Ceolfrid Bible

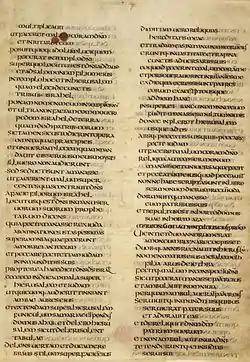
Folio 11r of the Ceolfrid Bible.

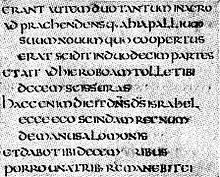
British Library Add MS 37777

The Ceolfrid Bible (London, British Library, Add MS 45025) is a fragment of a late 7th- or early 8th-century Bible. It is almost certainly a portion of one of the three single-volume Bibles ordered made by Ceolfrid, Abbot of Monkwearmouth-Jarrow. It is closely related to the Codex Amiatinus, which is the only surviving complete Bible of the three ordered by Ceolfrid. The eleven surviving vellum leaves of the manuscript contain portions of the Latin Vulgate text of the third and fourth Books of Kings.